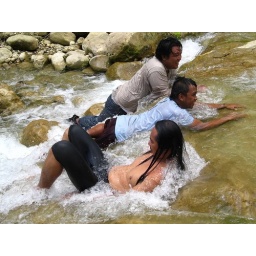
enjoying the cold water in the river and the massaging feeling of the current...